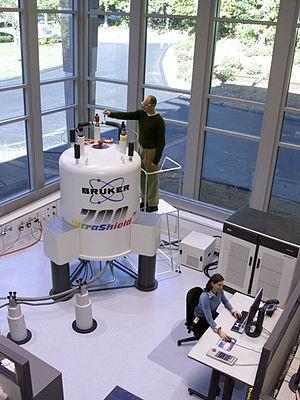
Un spectromètre RMN est un instrument de mesure utilisé pour l'analyse par spectroscopie RMN. Il existe à ce jour deux constructeurs mondiaux, JEOL et Bruker.